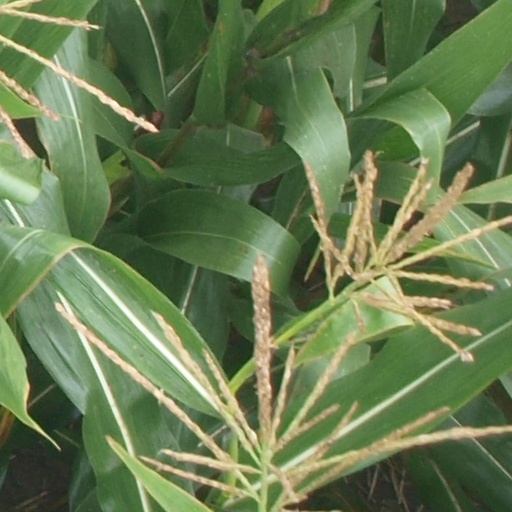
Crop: maize; corn